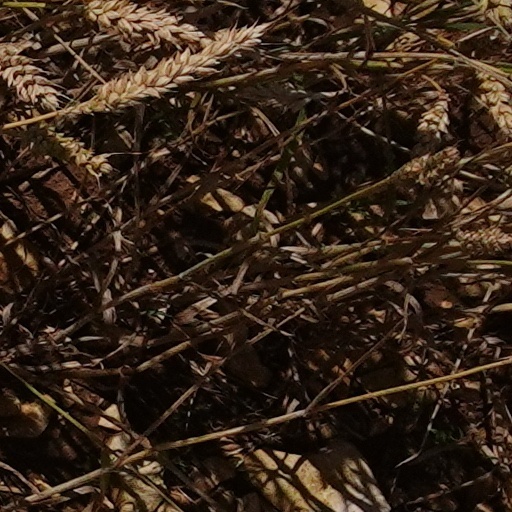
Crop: wheat